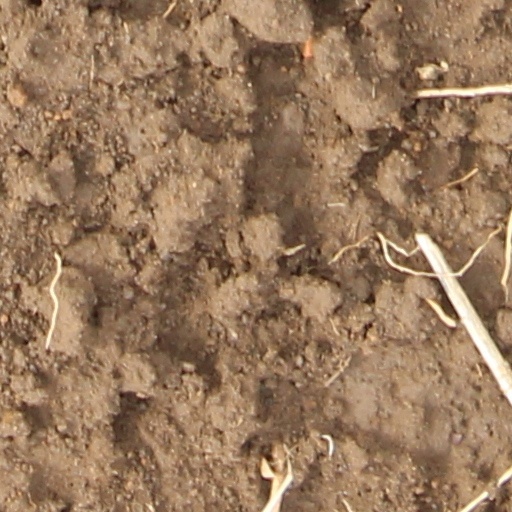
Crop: wheat